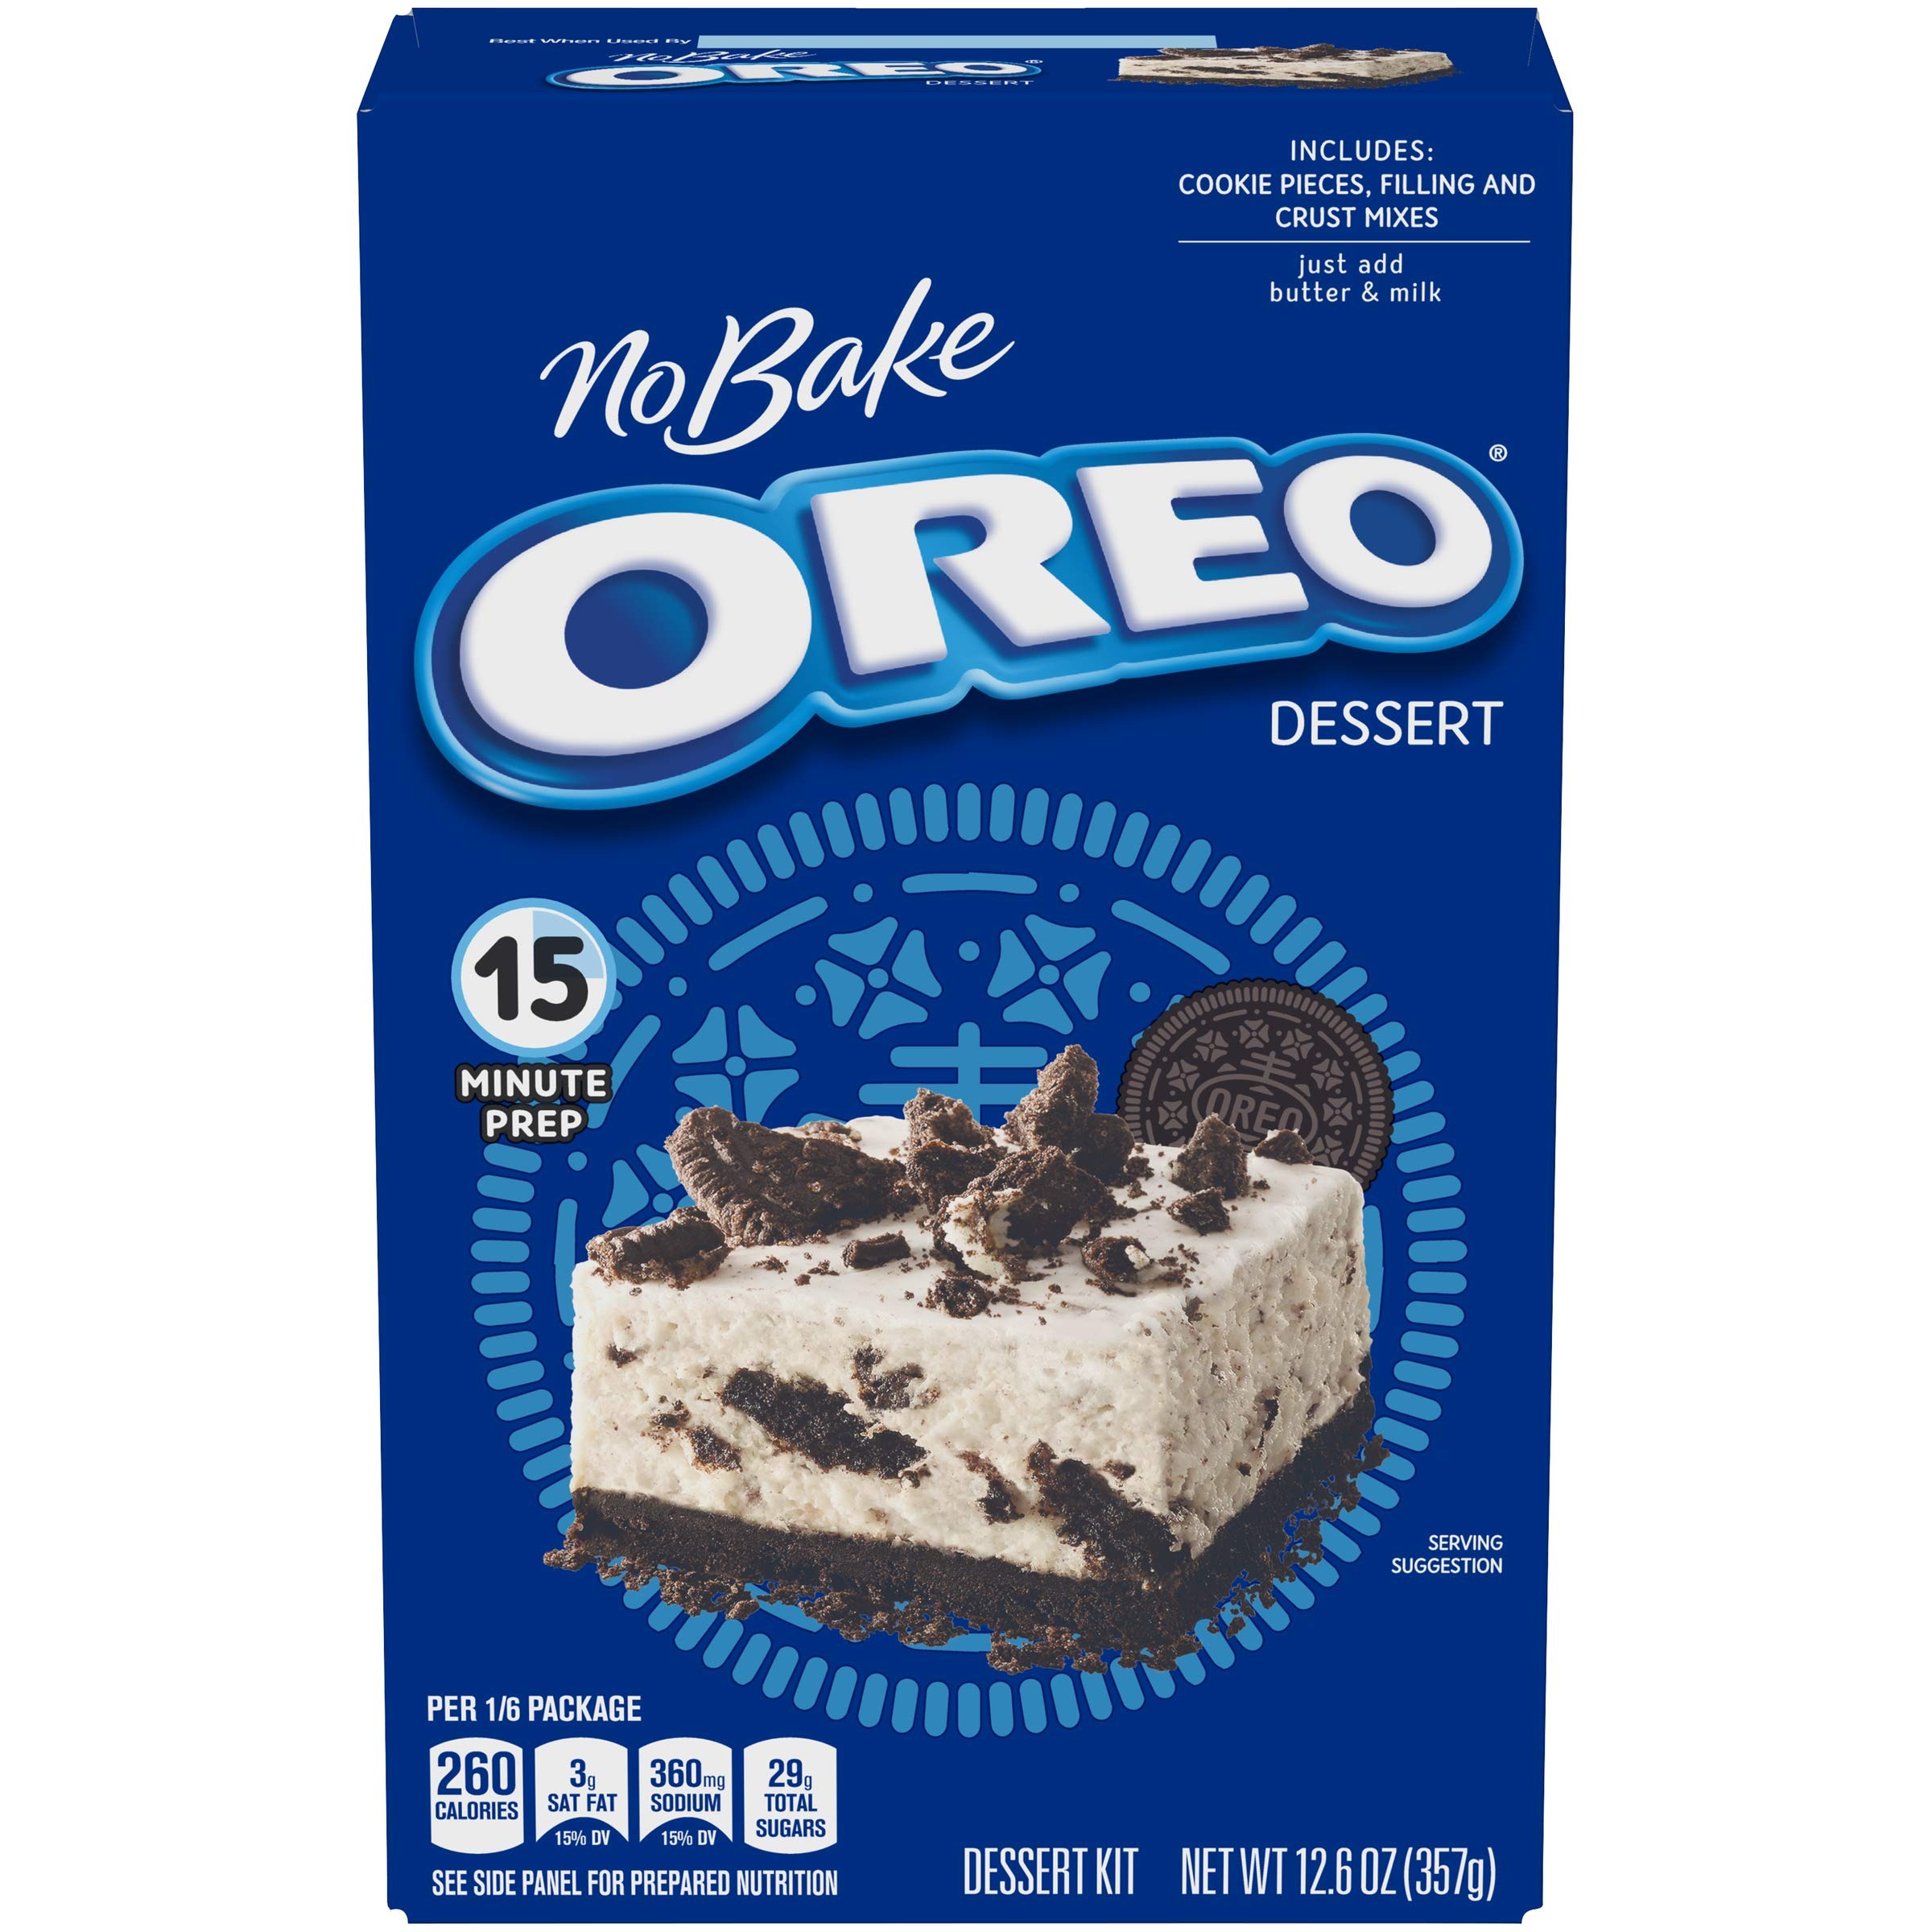
Item Name: Jell-O No Bake Oreo Dessert Kit (12.6 oz Box)
Bullet Point 1: Number of items: 1
Bullet Point 2: Brand: KraftHeinz
Value: 12.6
Unit: Ounce

Price: 4.32